Yankee Sullivan

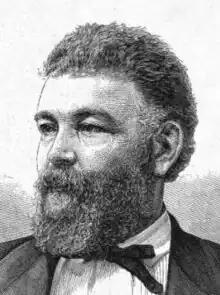
John Morrisey, circa 1860

For a purse of $2000, before a crowd of nearly 4,500, on 12 October 1853, Sullivan fought John Morrissey at Boston Corner. Boston Corner was then in Berkshire County, Massachusetts, but out of reach of its authorities, and thus a good location for the illegal match. Sullivan was the dominant fighter for the first fifteen rounds but wore down as the fight progressed, and both fighters had taken punishment by the thirty seventh round. Preserving his strength, Sullivan was far more frequently the first to fall, usually intentionally, to end rounds, which was entirely legal by London Prize Ring Rules. In the earlier rounds, Morrissey clearly took the more severe beating, particularly to his left eye which was nearly closed by the seventh round. In the 37th, Morrissey lifted Sullivan, with his arm around his neck, slightly off the floor against the ropes, when onlookers rushed into the ring in protest. Once onlookers had rushed into the ring, the fight broke down into a brawl involving Sullivan and both fighters' seconds. The referee later declared Morrissey the winner, partly because he refrained from the spectator brawl at the end of the 37th round, though many disputed the referee's decision, believing Sullivan had clearly led the fighting. Morrissey's injuries seemed severe enough that several newspapers outside of the New York area mistakenly reported he had died from them, though he recovered fully in time.